Vatnsdalur

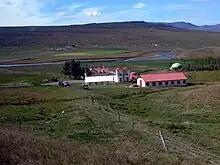
, where Ingimundr the Old is said to have established the first homestead in Vatnsdalur

The family settled the manor ('Temple in Vatnsdal'), where Ingimundr is said to have built a long temple on a steep hillock overlooking the farm, called . Archaeologists also revealed a cemetery at Hof from the early Christian period, which was in use from 1104 at the latest.